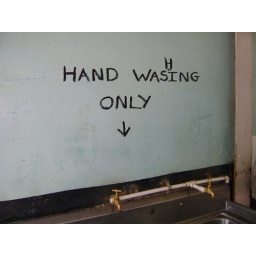
Painted on the wall in a kitchen